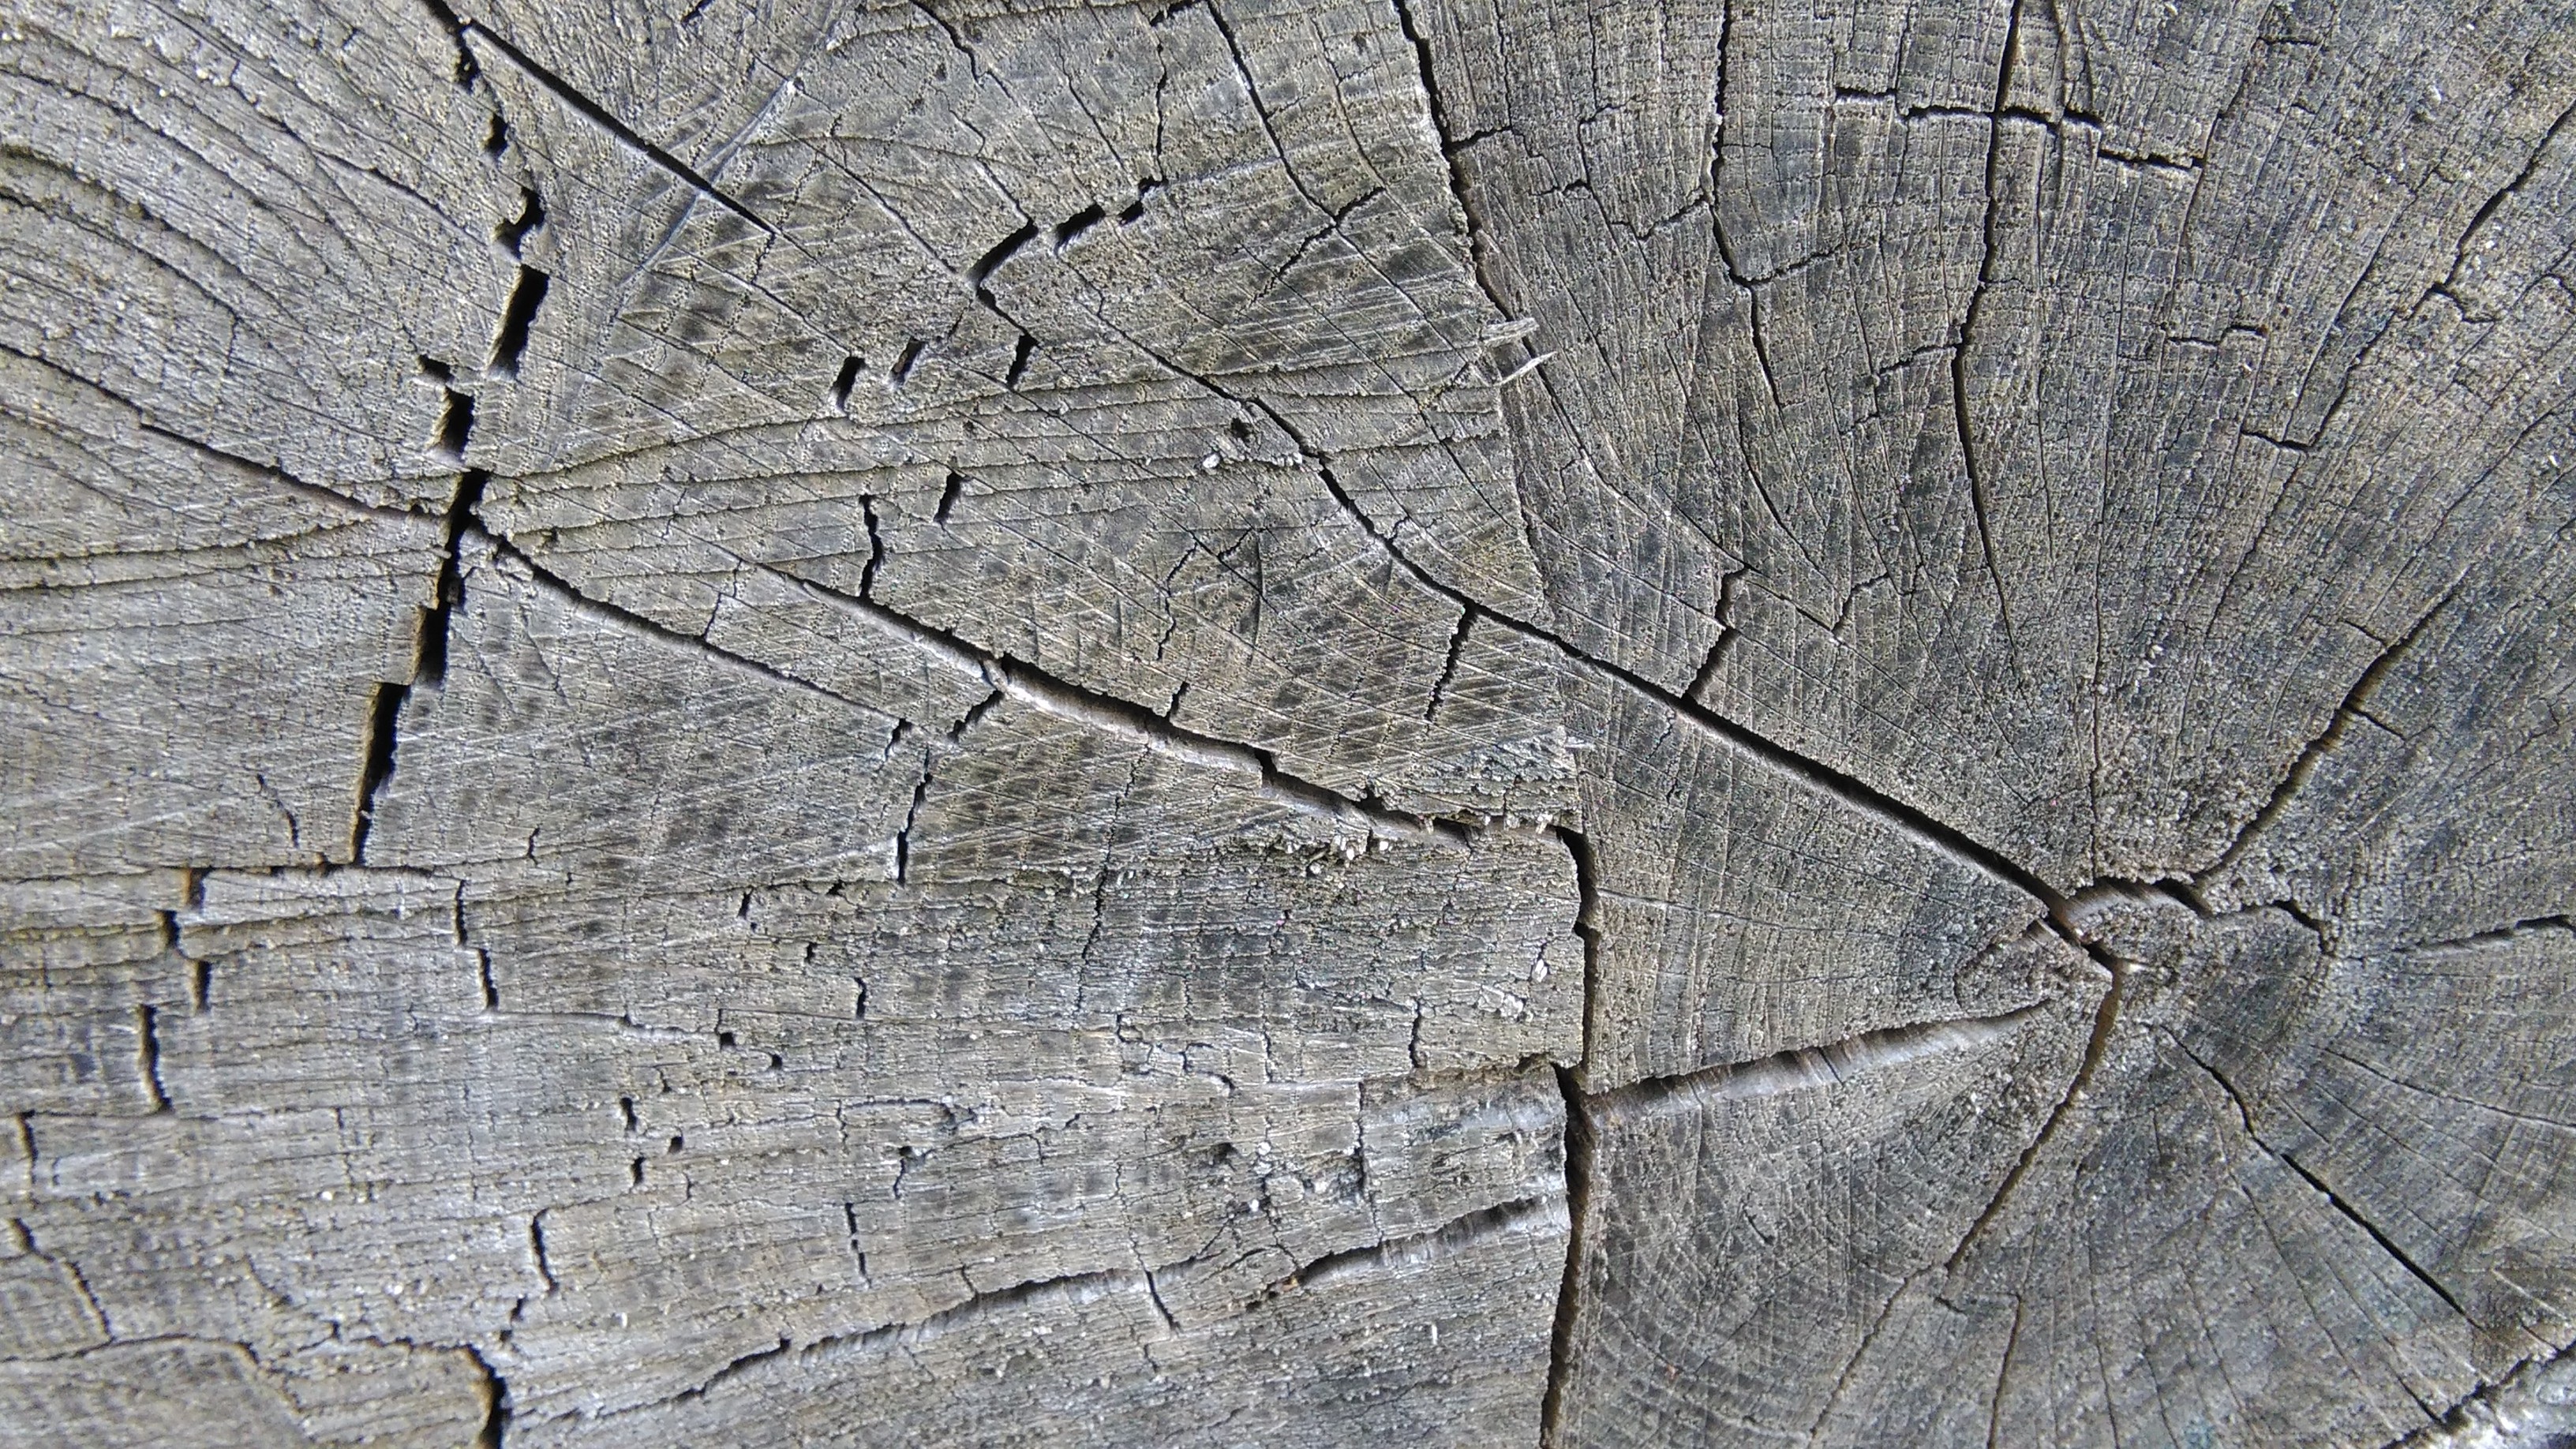
tree, nature, rock, branch, structure, wood, grain, texture, leaf, floor, trunk, wall, rustic, line, soil, stone wall, close, weathered, tribe, geology, of course, annual rings, flooring, road surface, tree grates, ancient history